Kanawha Bridge

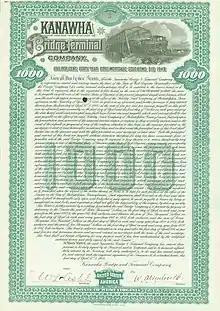
Gold Bond of the Kanawha Bridge and Terminal Company, issued 1 April 1908

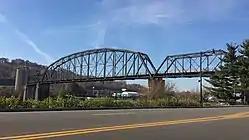
The bridge in 2018

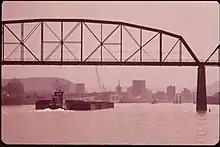
The bridge in 1973

The Kanawha Bridge and Terminal Company was a bridge corporation, incorporated under the laws of West Virginia in 1907. The company owned the bridge and terminal facilities, along with of track, all located at Charleston, West Virginia.